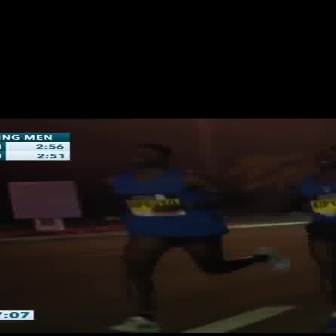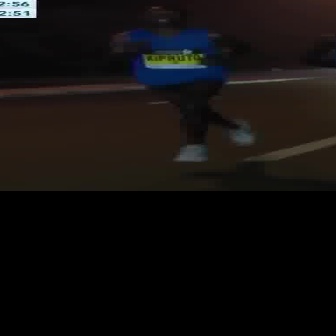
  Please identify the target specified by the bounding box [99,143,289,332] in the first image and locate it in the second image. Return the coordinates in [x_min,y_min,x_max,y_max] format.
Answer: [103,5,260,162]